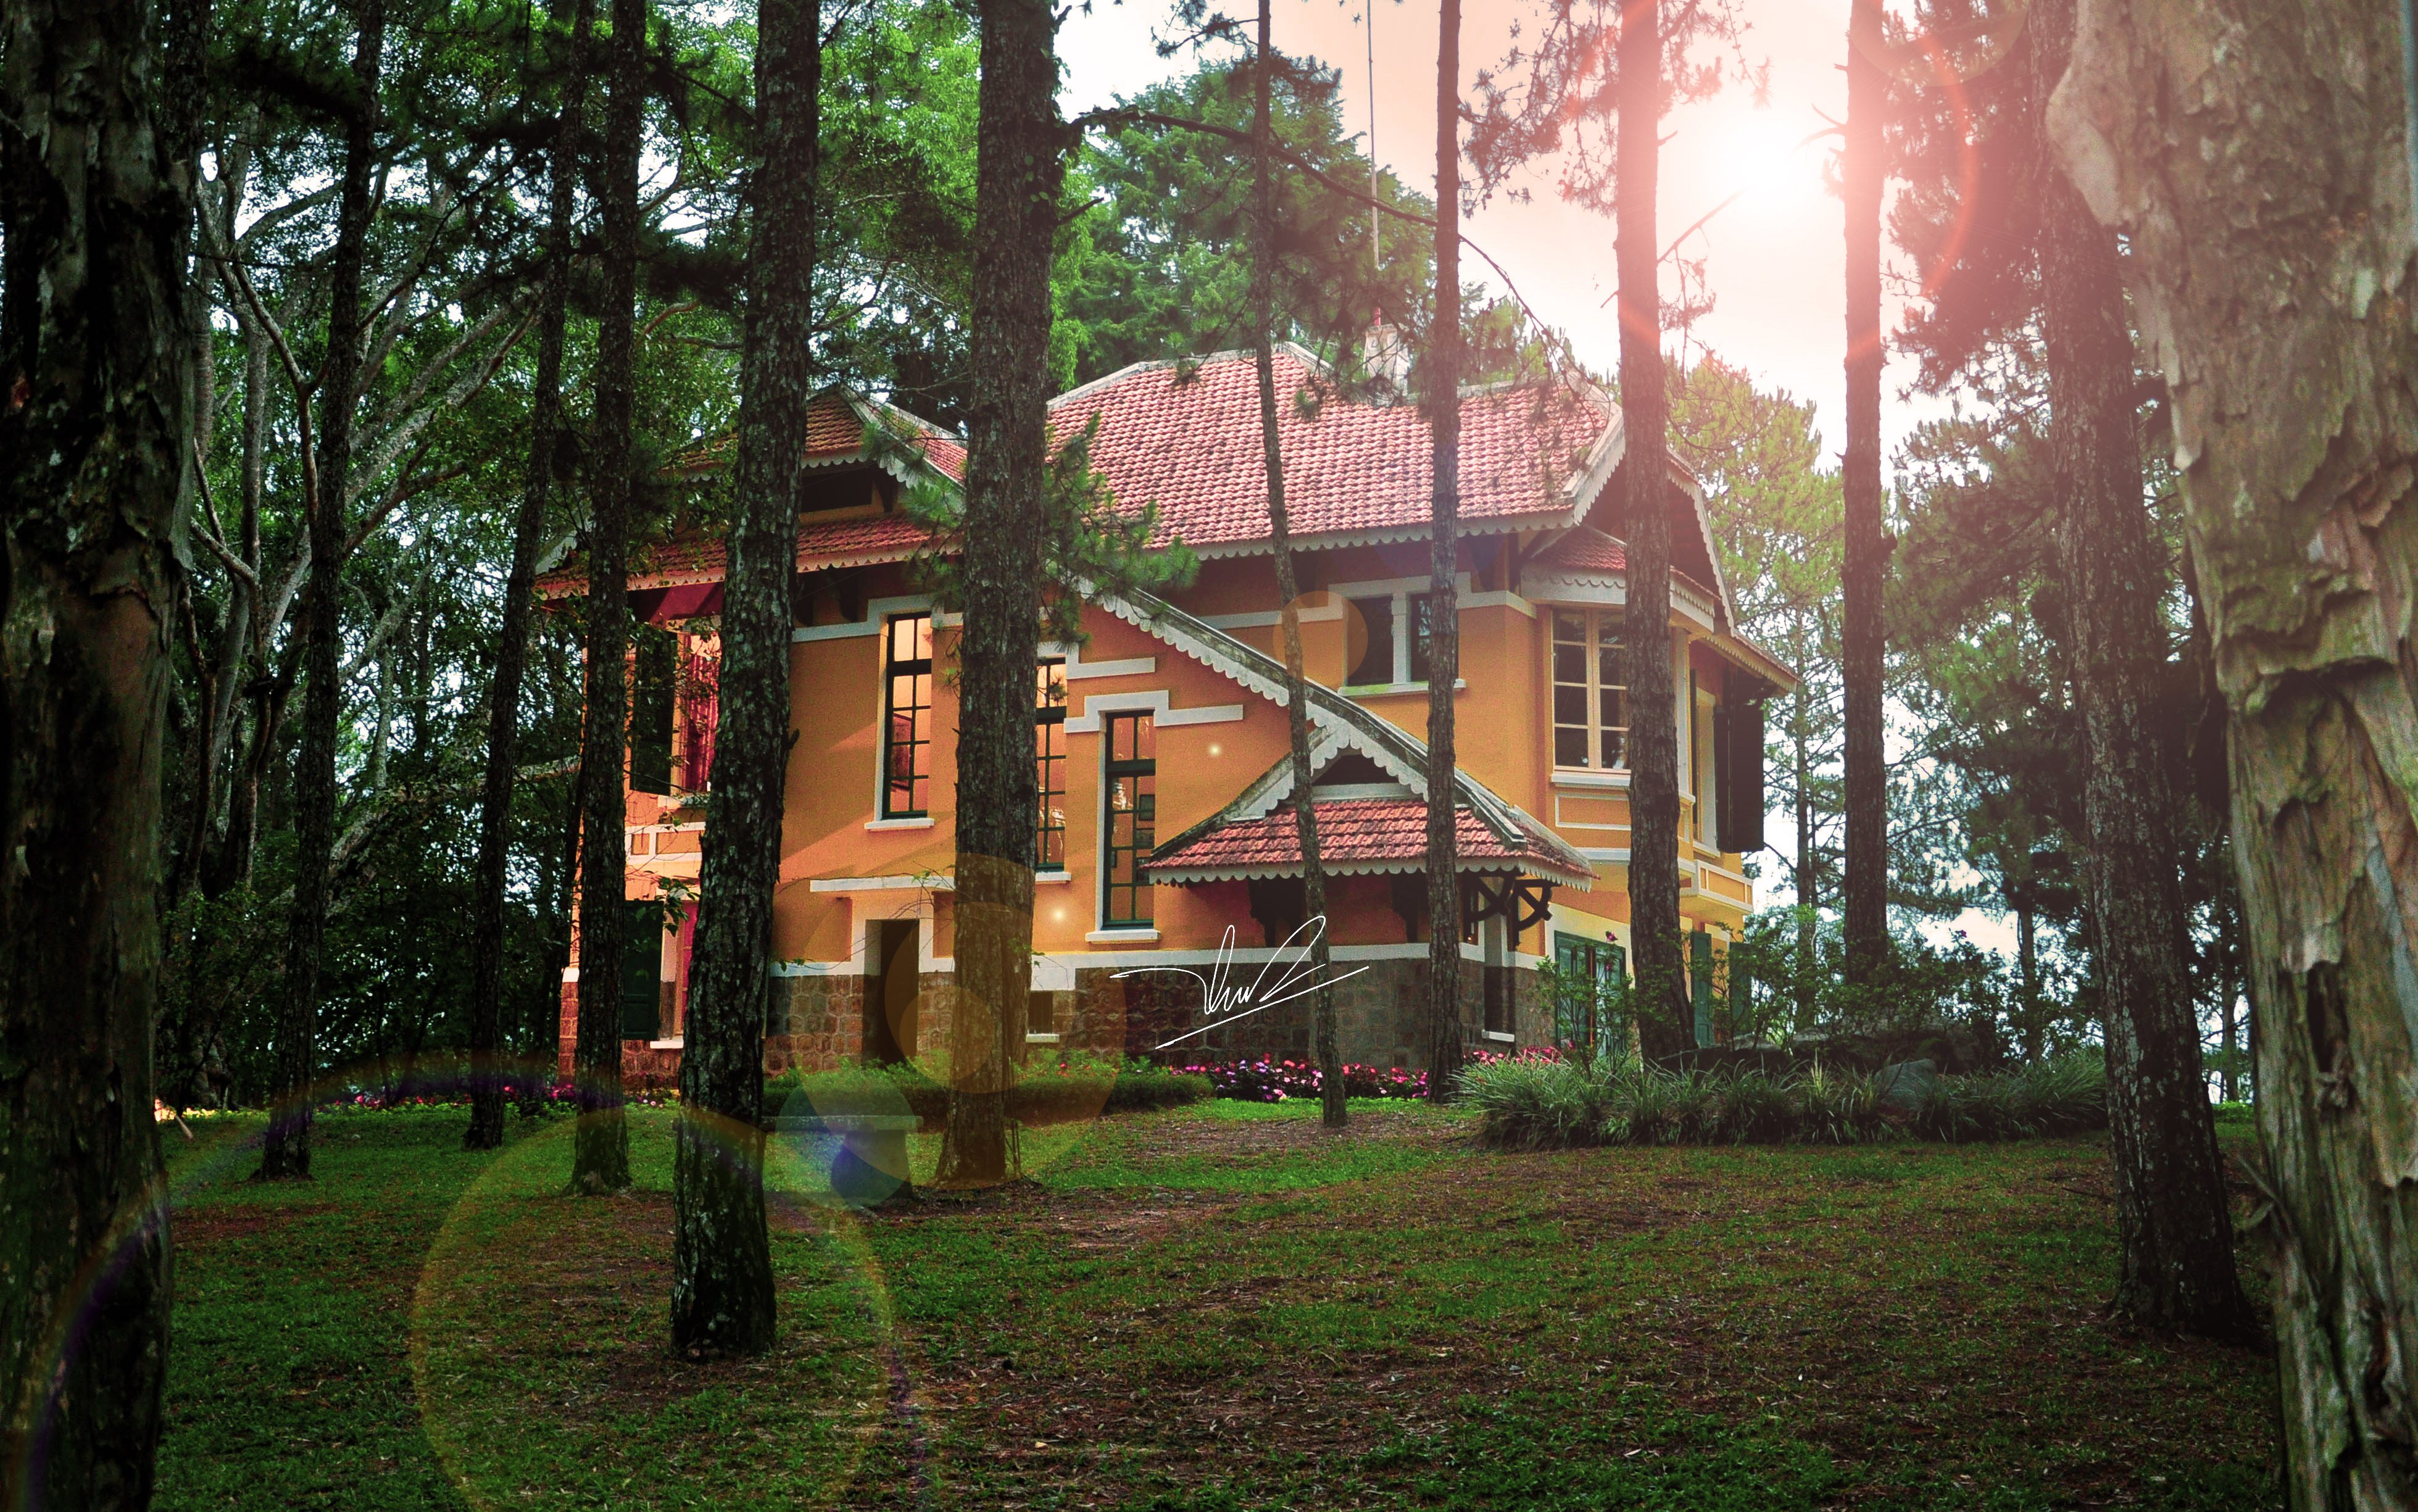
villa, house, tree, home, property, natural landscape, cottage, building, sunlight, morning, architecture, forest, estate, woodland, woody plant, sky, grass, real estate, log cabin, landscape, plant, grove, plantation, historic house